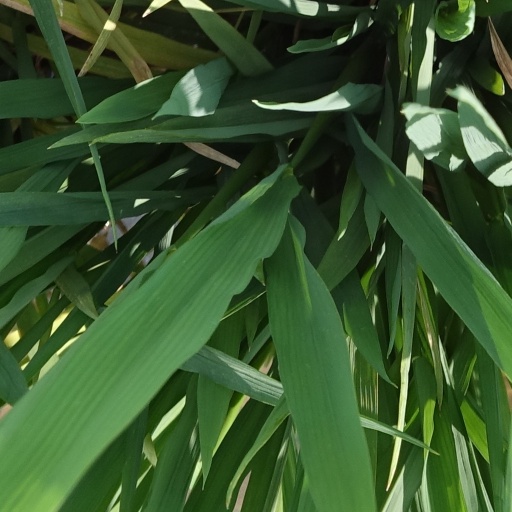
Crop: rice